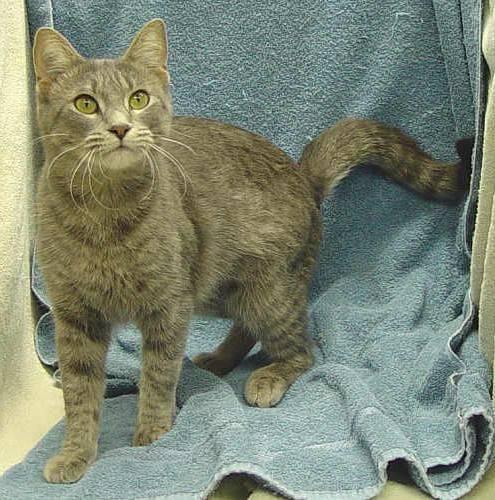
cat